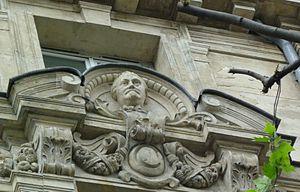
Un buste de Georges Dufayel sur la facade des Grands Magasins Dufayel
Georges Jules Dufayel, né le 1ᵉʳ janvier 1855 et mort le 28 décembre 1916, est un commerçant parisien et homme d'affaires qui développa le système des achats à crédit et des achats sur catalogue.